BMW 4 Series (G22)

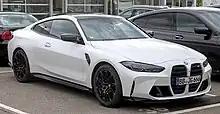
BMW M4 (G82)

The M4 variants are the most powerful of the 4 Series, yielding a maximum of 503 horsepower in the M4 competition series. It was designed and developed by BMW M, a division of BMW that engineers performance variants of the company's standard vehicles. The M4 is new to the market relative to other M models, being manufactured from 2014 to the present.